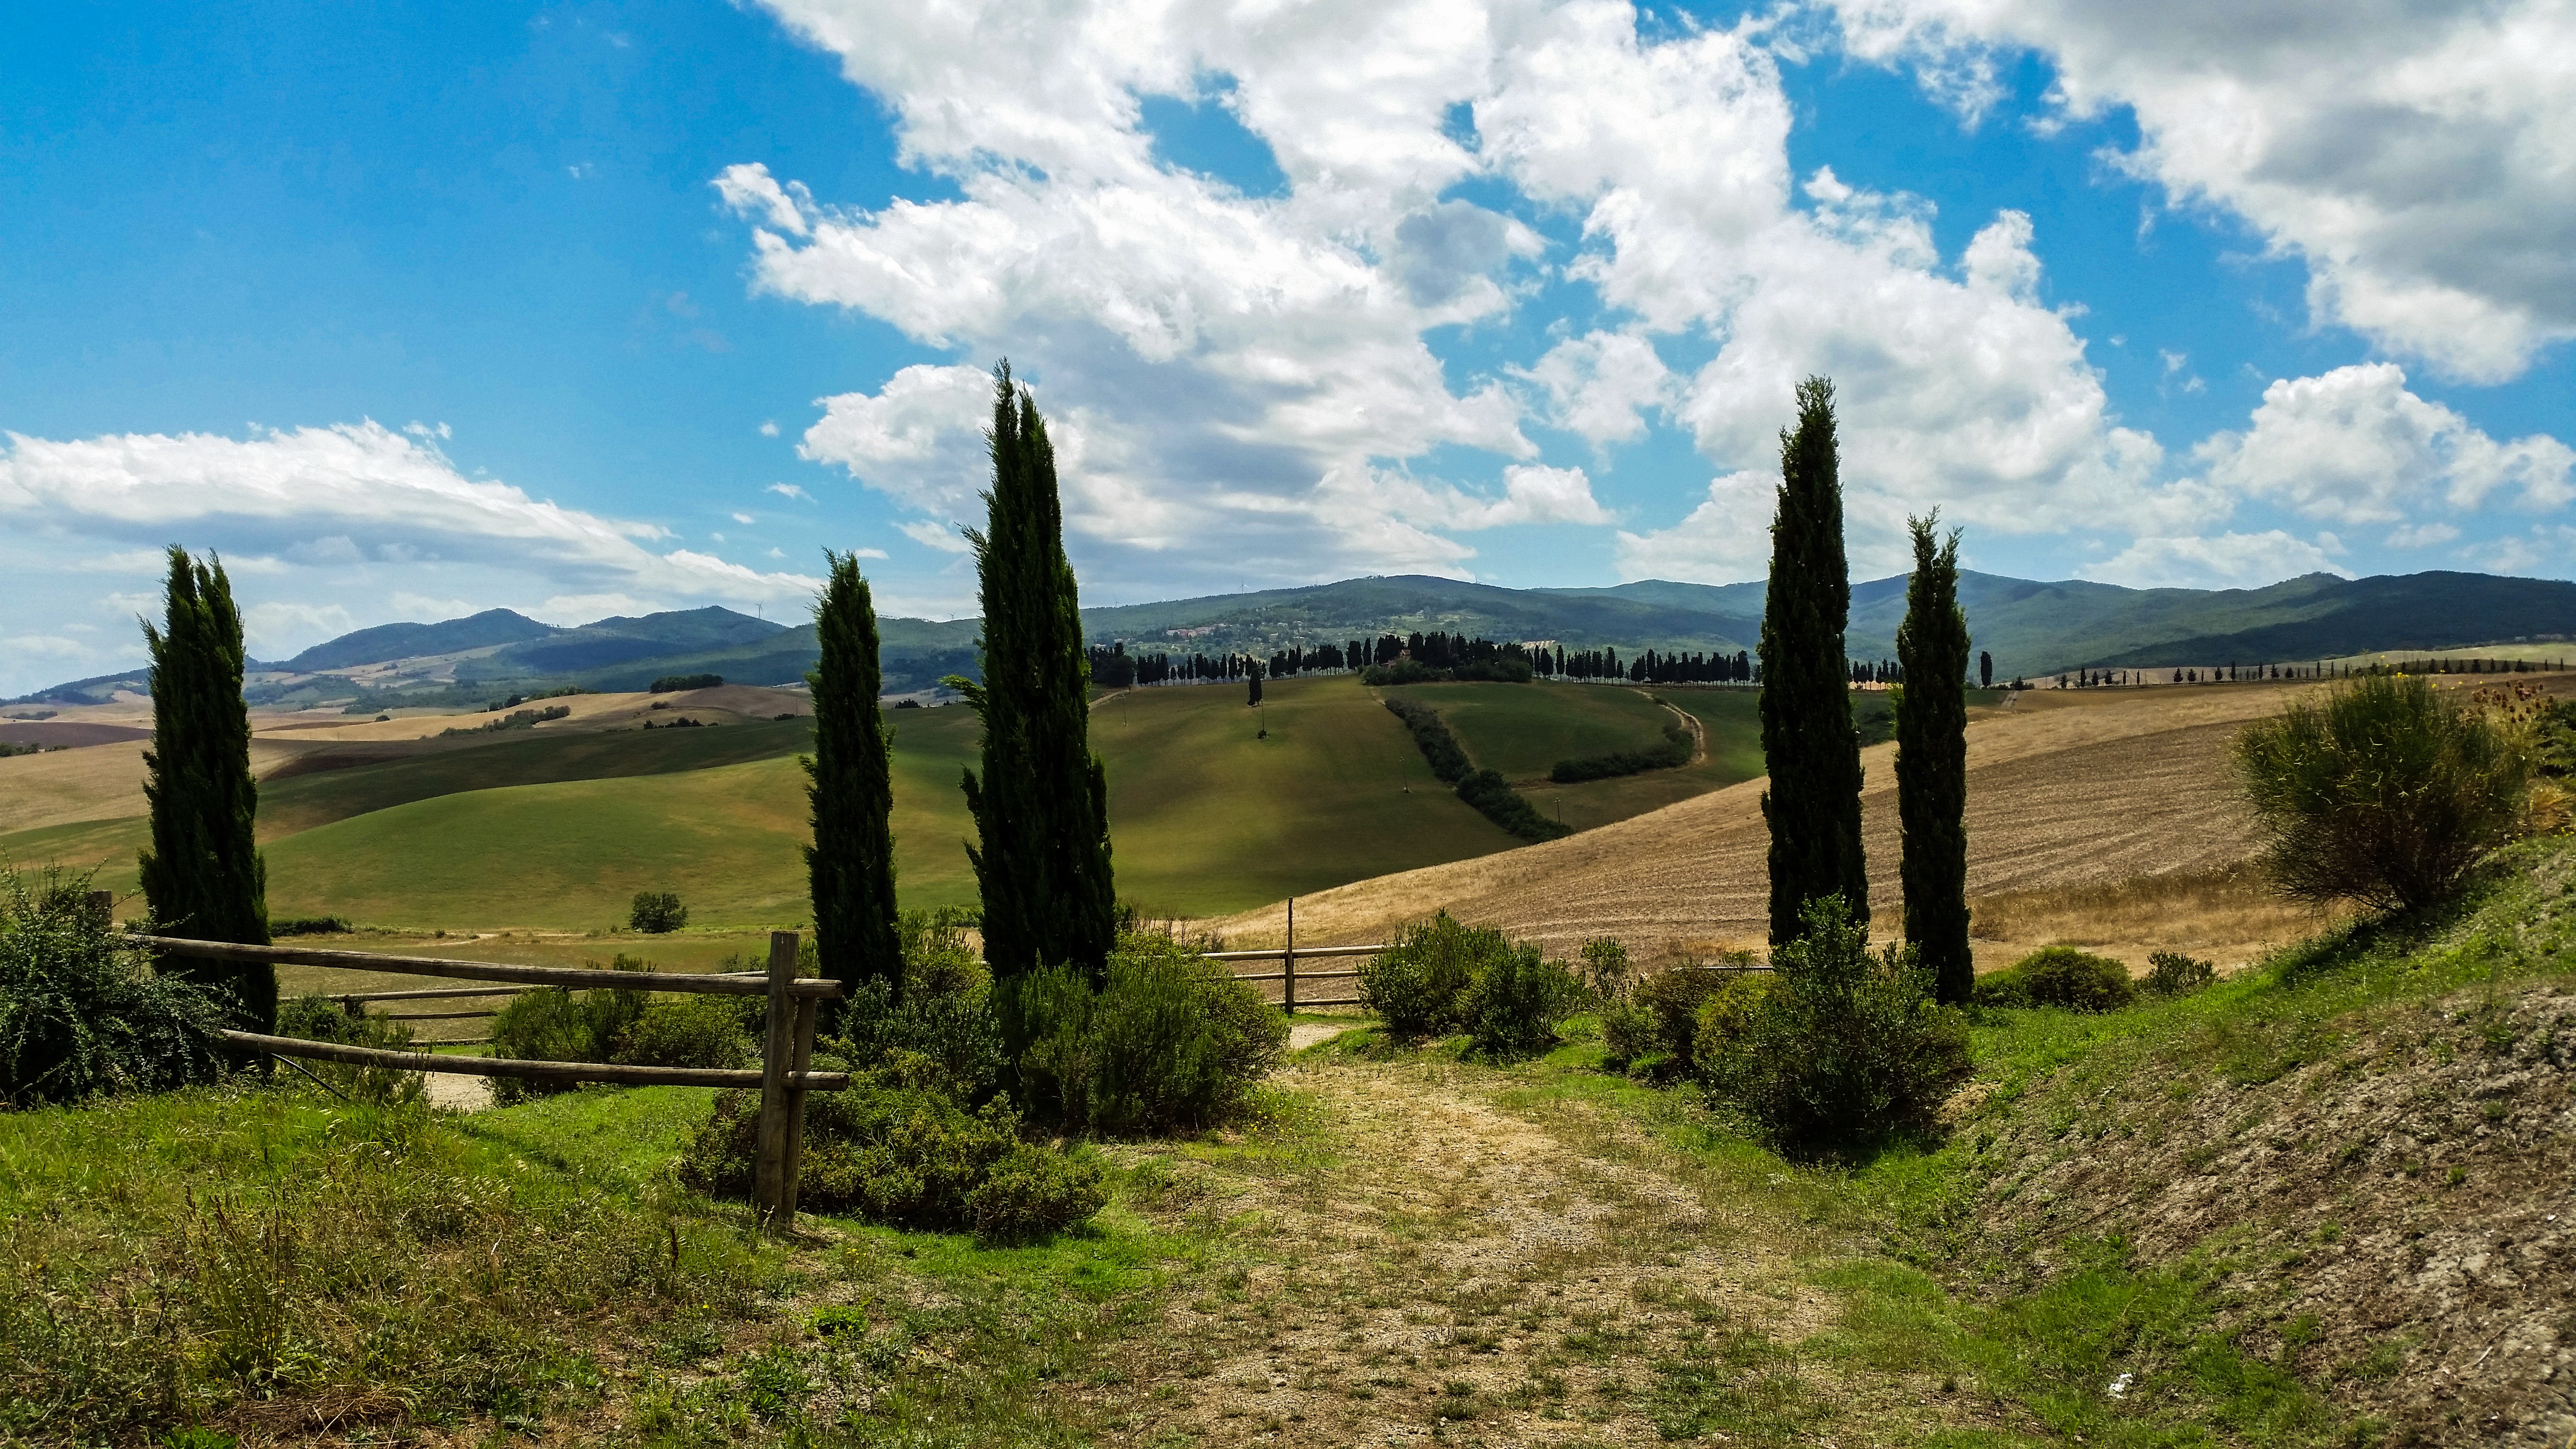
landscape, mountain, sky, meadow, prairie, hill, valley, mountain range, panorama, pasture, italy, tuscany, clouds, fields, plateau, ecosystem, cypress, rural area, mountainous landforms, lajatico